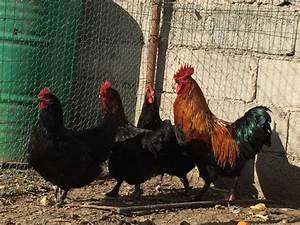
Label: chicken